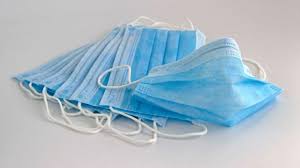
Waste category: trash